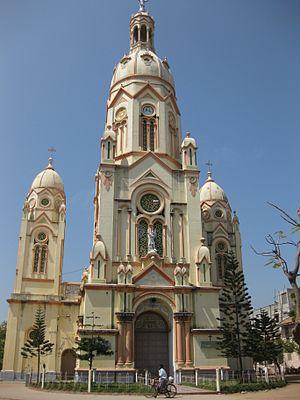
Le Diocèse de Tuticorin est une circonscription ecclésiastique de l’Église catholique en Inde du Sud. Une mission catholique parmi les pêcheurs de perles de la côte de Malabar qui date de l’époque de saint François-Xavier, longtemps section méridionale du diocèse de Tiruchirapalli, est érigée en diocèse en 1923.